Shrob ou Shouf Fountain

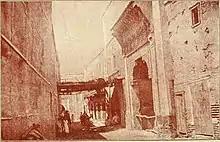

The fountain was erected during the Saadian dynasty period, when Marrakesh was the capital of Morocco, and closely resembles other Saadian fountains in style (e.g. the fountains of the Mouassine Mosque and Bab Doukkala Mosque). Although the date and founder of the structure is not directly identified, some attribute the fountain to the reign of Sultan Ahmad al-Mansur (1578-1603).